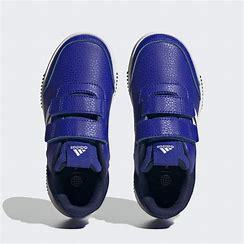
Brand: Adidas
Model: Tensaur Sport Training Hook And Loop